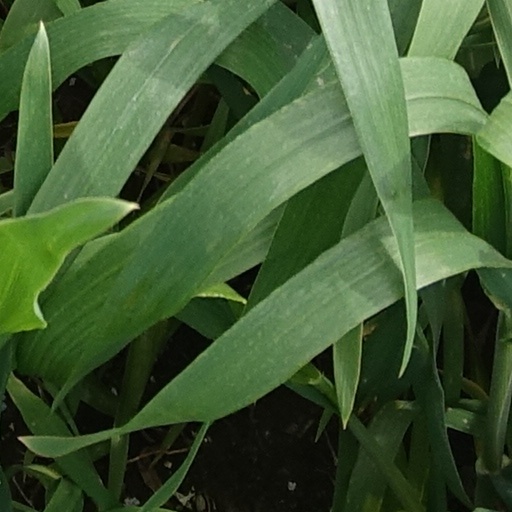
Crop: wheat